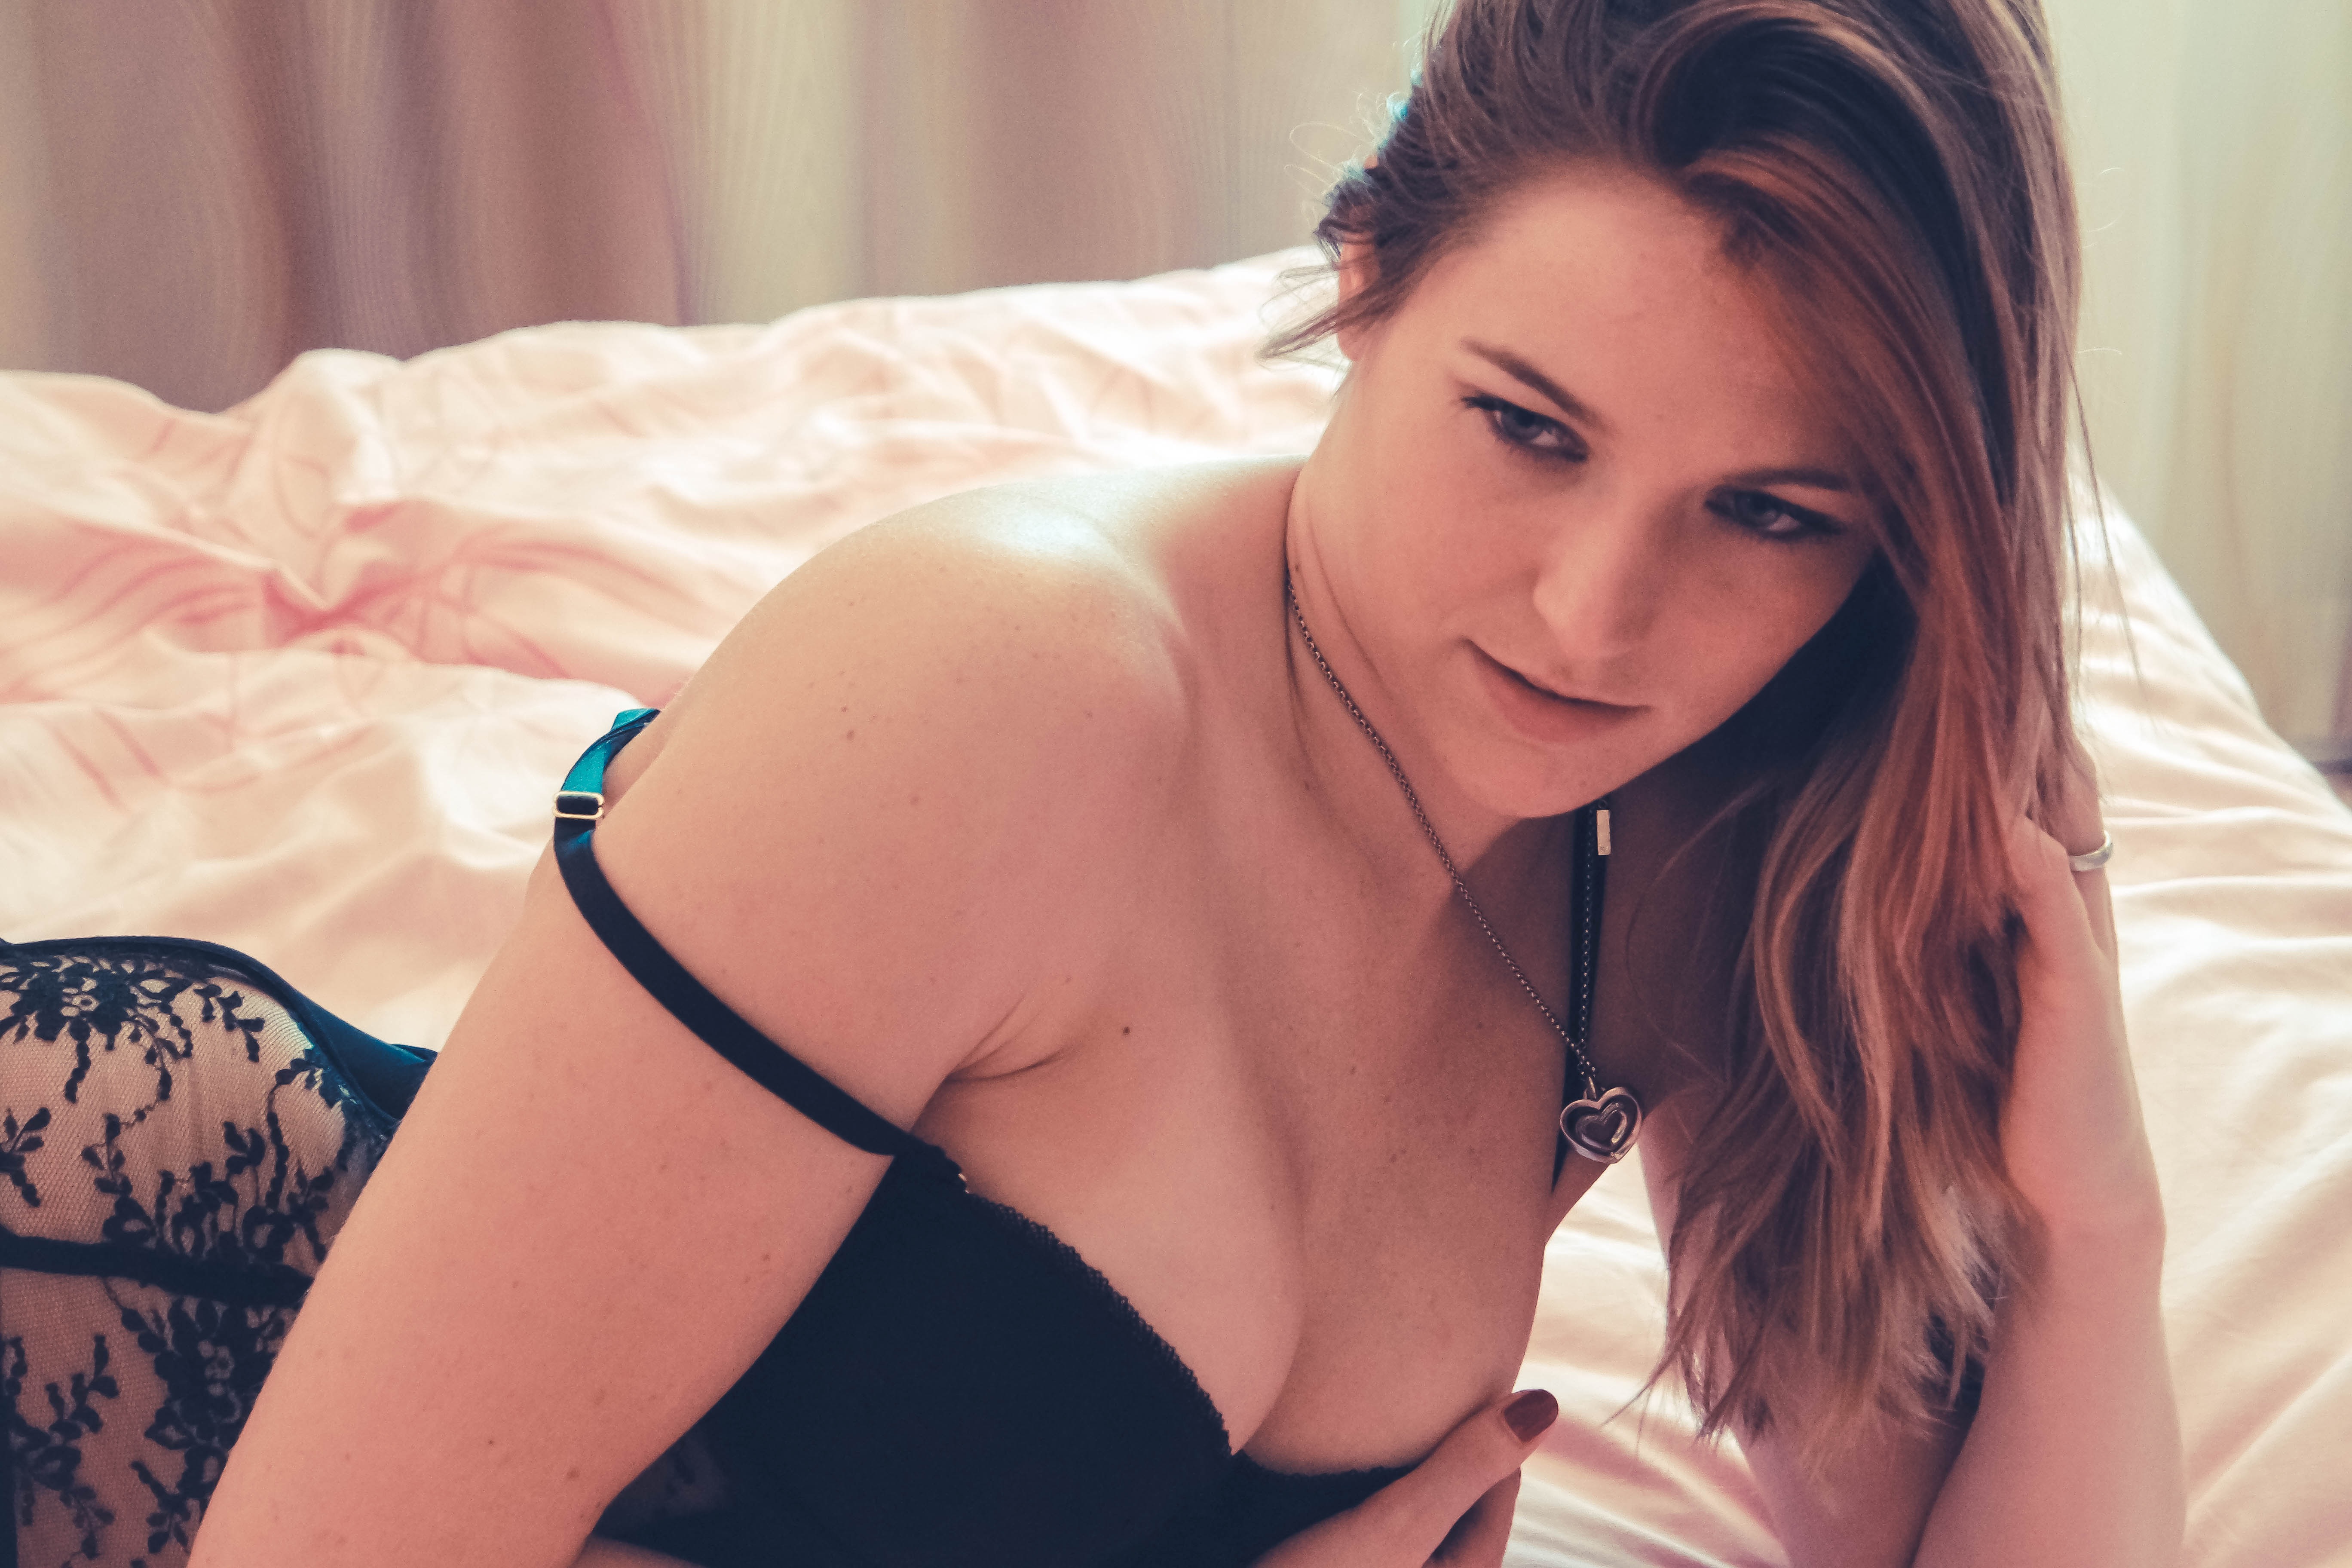
girl, woman, hair, female, leg, portrait, model, young, clothing, hairstyle, feminine, mouth, chest, long hair, human body, lingerie, black hair, face, figure, women, thigh, move, pose, beautiful, sexy, elegant, blond, pretty, body, underwear, femininity, breast, erotic, sensual, sensuality, photo shoot, seduce, brown hair, undergarment, supermodel, gravure idol